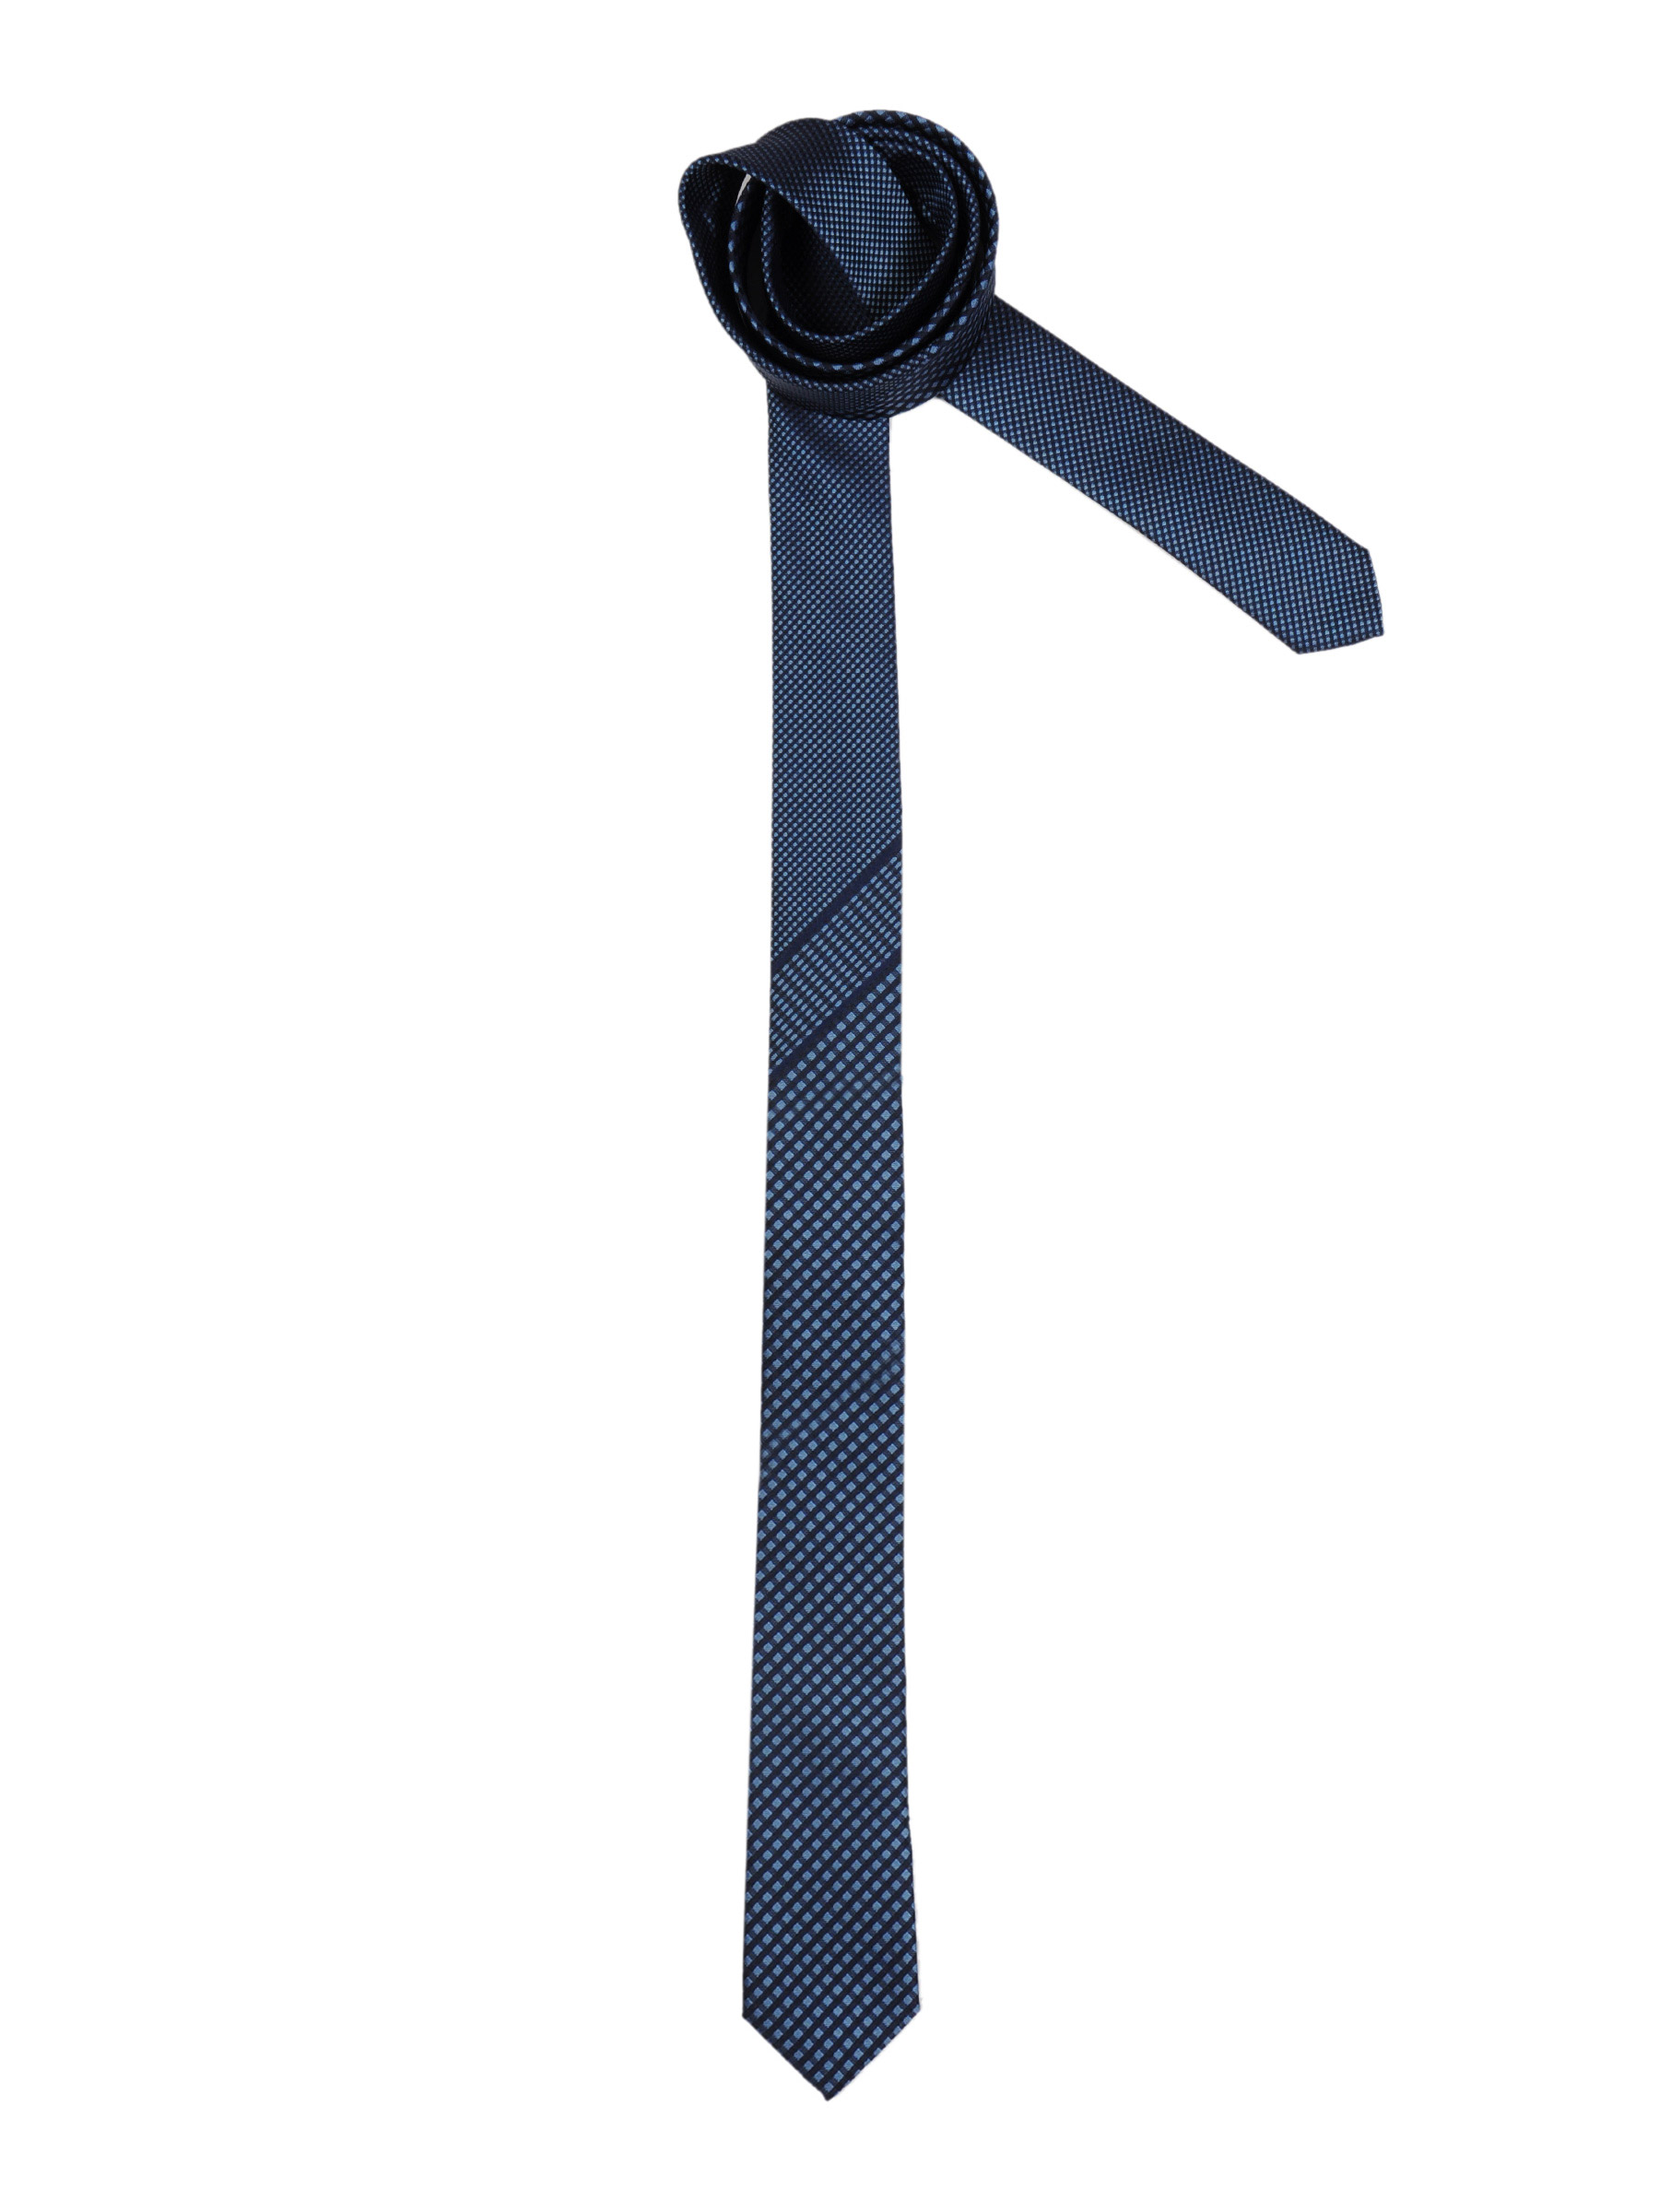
Indigo Nation Men Black Stripe Blue Ties
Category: Accessories / Ties / Ties
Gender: Men
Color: Blue
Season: Fall 2011
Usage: Formal